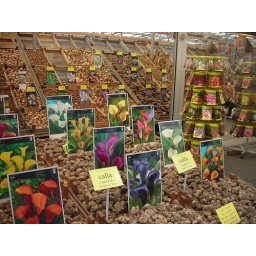
flower market in Amsterdam